Hardt Field

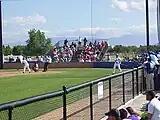
Hardt Field, Home Field of the CSUB Roadrunners

The stadium was named for Tom and Barbara Hardt. The Hardt Family Trust's $1 million gift and donation of general contracting work supported the construction of the on campus baseball training and playing facility.